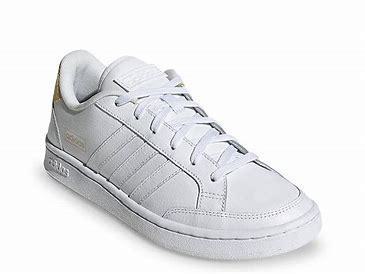
Brand: Adidas
Model: Grand Court